Titanate nanosheet

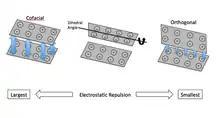
Cofacial Alignment of TiNSs. The cofacial alignment of the anionically charged titanate maximizes the repulsion between cofacial sheets and occurs under a magnetic field.

TiNSs can act as highly efficient adsorbents and photocatalysts due to their two-dimensional geometry and structure. This phenomenon can be exploited for several applications, including the removal of metal ions and dyes from water systems. Further, TiNSs potential as an electrocatalyst may enhance fuel cell efficiency during fuel oxidation. Similarly, intercalated myoglobin is proven to be an efficient catalyst for HO.